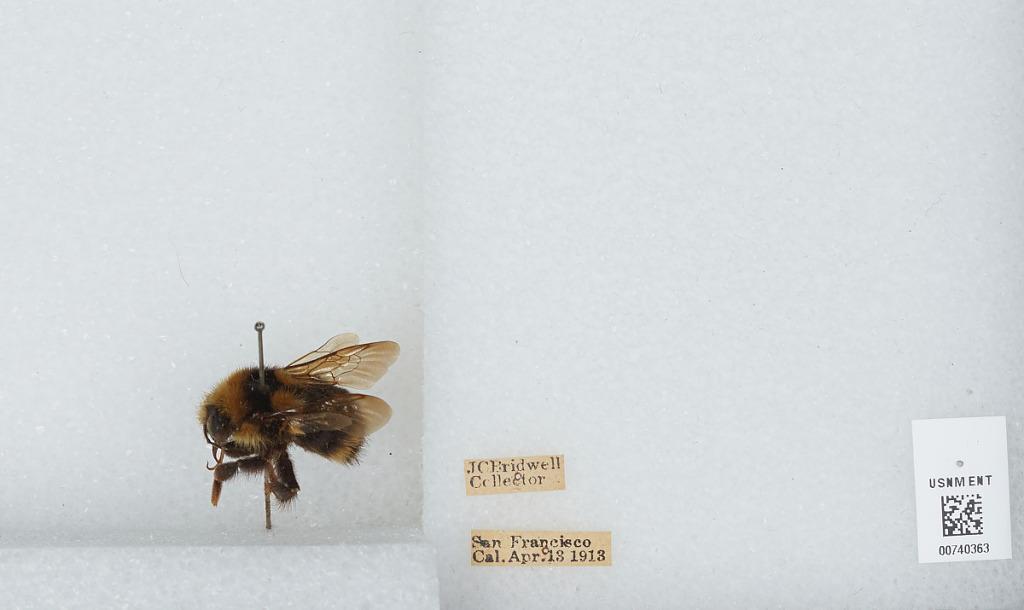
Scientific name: Bombus (Pyrobombus) bifarius Cresson
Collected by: J. Bridwell
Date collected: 1913-4-13
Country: United States
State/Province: California
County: San Francisco
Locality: San Francisco
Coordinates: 37.78, -122.42